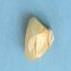
Maize quality: Good